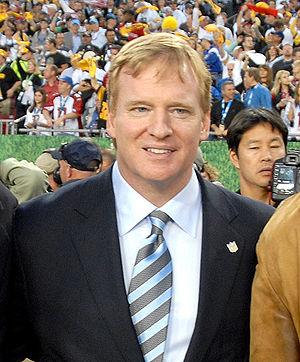
Le scandale des primes des Saints de La Nouvelle-Orléans, largement surnommé « Bountygate », est un incident au cours duquel des membres de l'équipe des Saints de la National Football League ont été accusés de verser des primes, ou « bounties », pour avoir blessé des joueurs de l'équipe adverse. Le principe aurait été en activité de 2009 à 2011.
Roger S. Goodell, né le 19 février 1959 à Jamestown, est le commissaire de la National Football League.